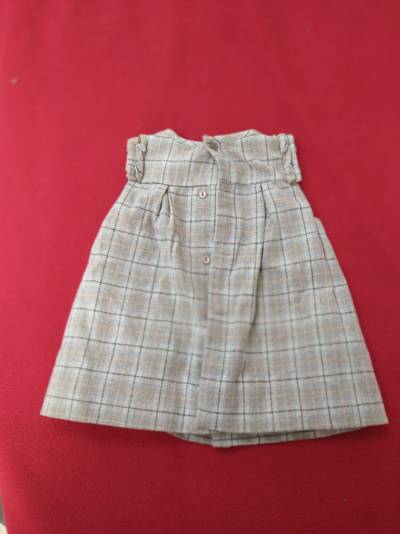
Waste category: clothes